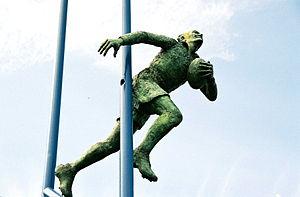
Brian Eyrl Bevan était un joueur australien de rugby à XIII. Il évoluait au poste d'ailier et est entré dans la légende en marquant 740 essais pour Warrington RLFC. Il est le seul joueur à être introduit à la fois dans le temple de la renommée australien et dans le temple de la renommée britannique.